Fait vivir

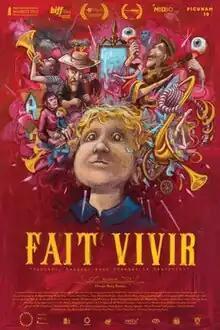
Promotional release poster

Fait vivir is a 2019 Colombian-Canadian documentary film co-produced between Colombia and Canada, directed and written by Oscar Ruiz Navia and released internationally on August 14, 2020. The film participated in events such as Bogotá International Film Festival, Biarritz Latin American Film Festival, Cali International Film Festival, Transcinema International Film Festival in Peru, Bogotá International Documentary Festival and UNAM International Film Festival in Mexico, among others.